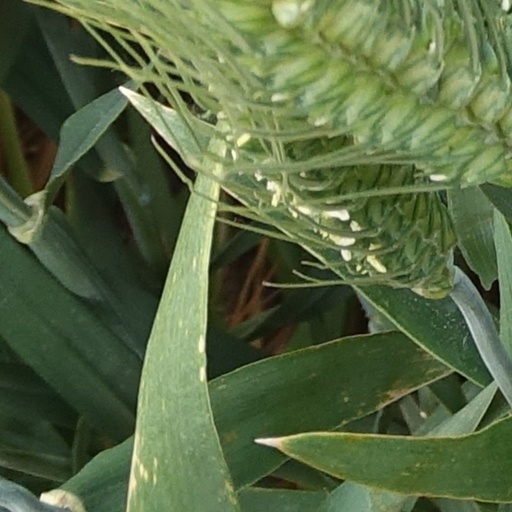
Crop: wheat